Christianity in Egypt

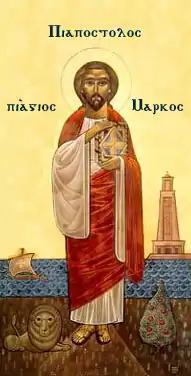
A Coptic icon of Saint Mark, the traditional founder of the Coptic Orthodox Church and first Pope of Alexandria

According to tradition, the Coptic Church was founded by Mark the Evangelist, who was one of the seventy apostles chosen by Jesus and sent out to preach the gospel. He is mentioned in the Book of Acts as a companion of Saint Paul in Antioch and Cyprus, and is ascribed to be the author of the Gospel of Mark. According to the Coptic tradition, Mark was born in Cyrene, a city in the Pentapolis of North Africa (now Libya). This tradition adds that Mark returned to Pentapolis later in life, after being sent by Paul to Colossae (Colossians 4:10; Philemon 24) and serving with him in Rome (2 Timothy 4:11); from Pentapolis he made his way to Alexandria.